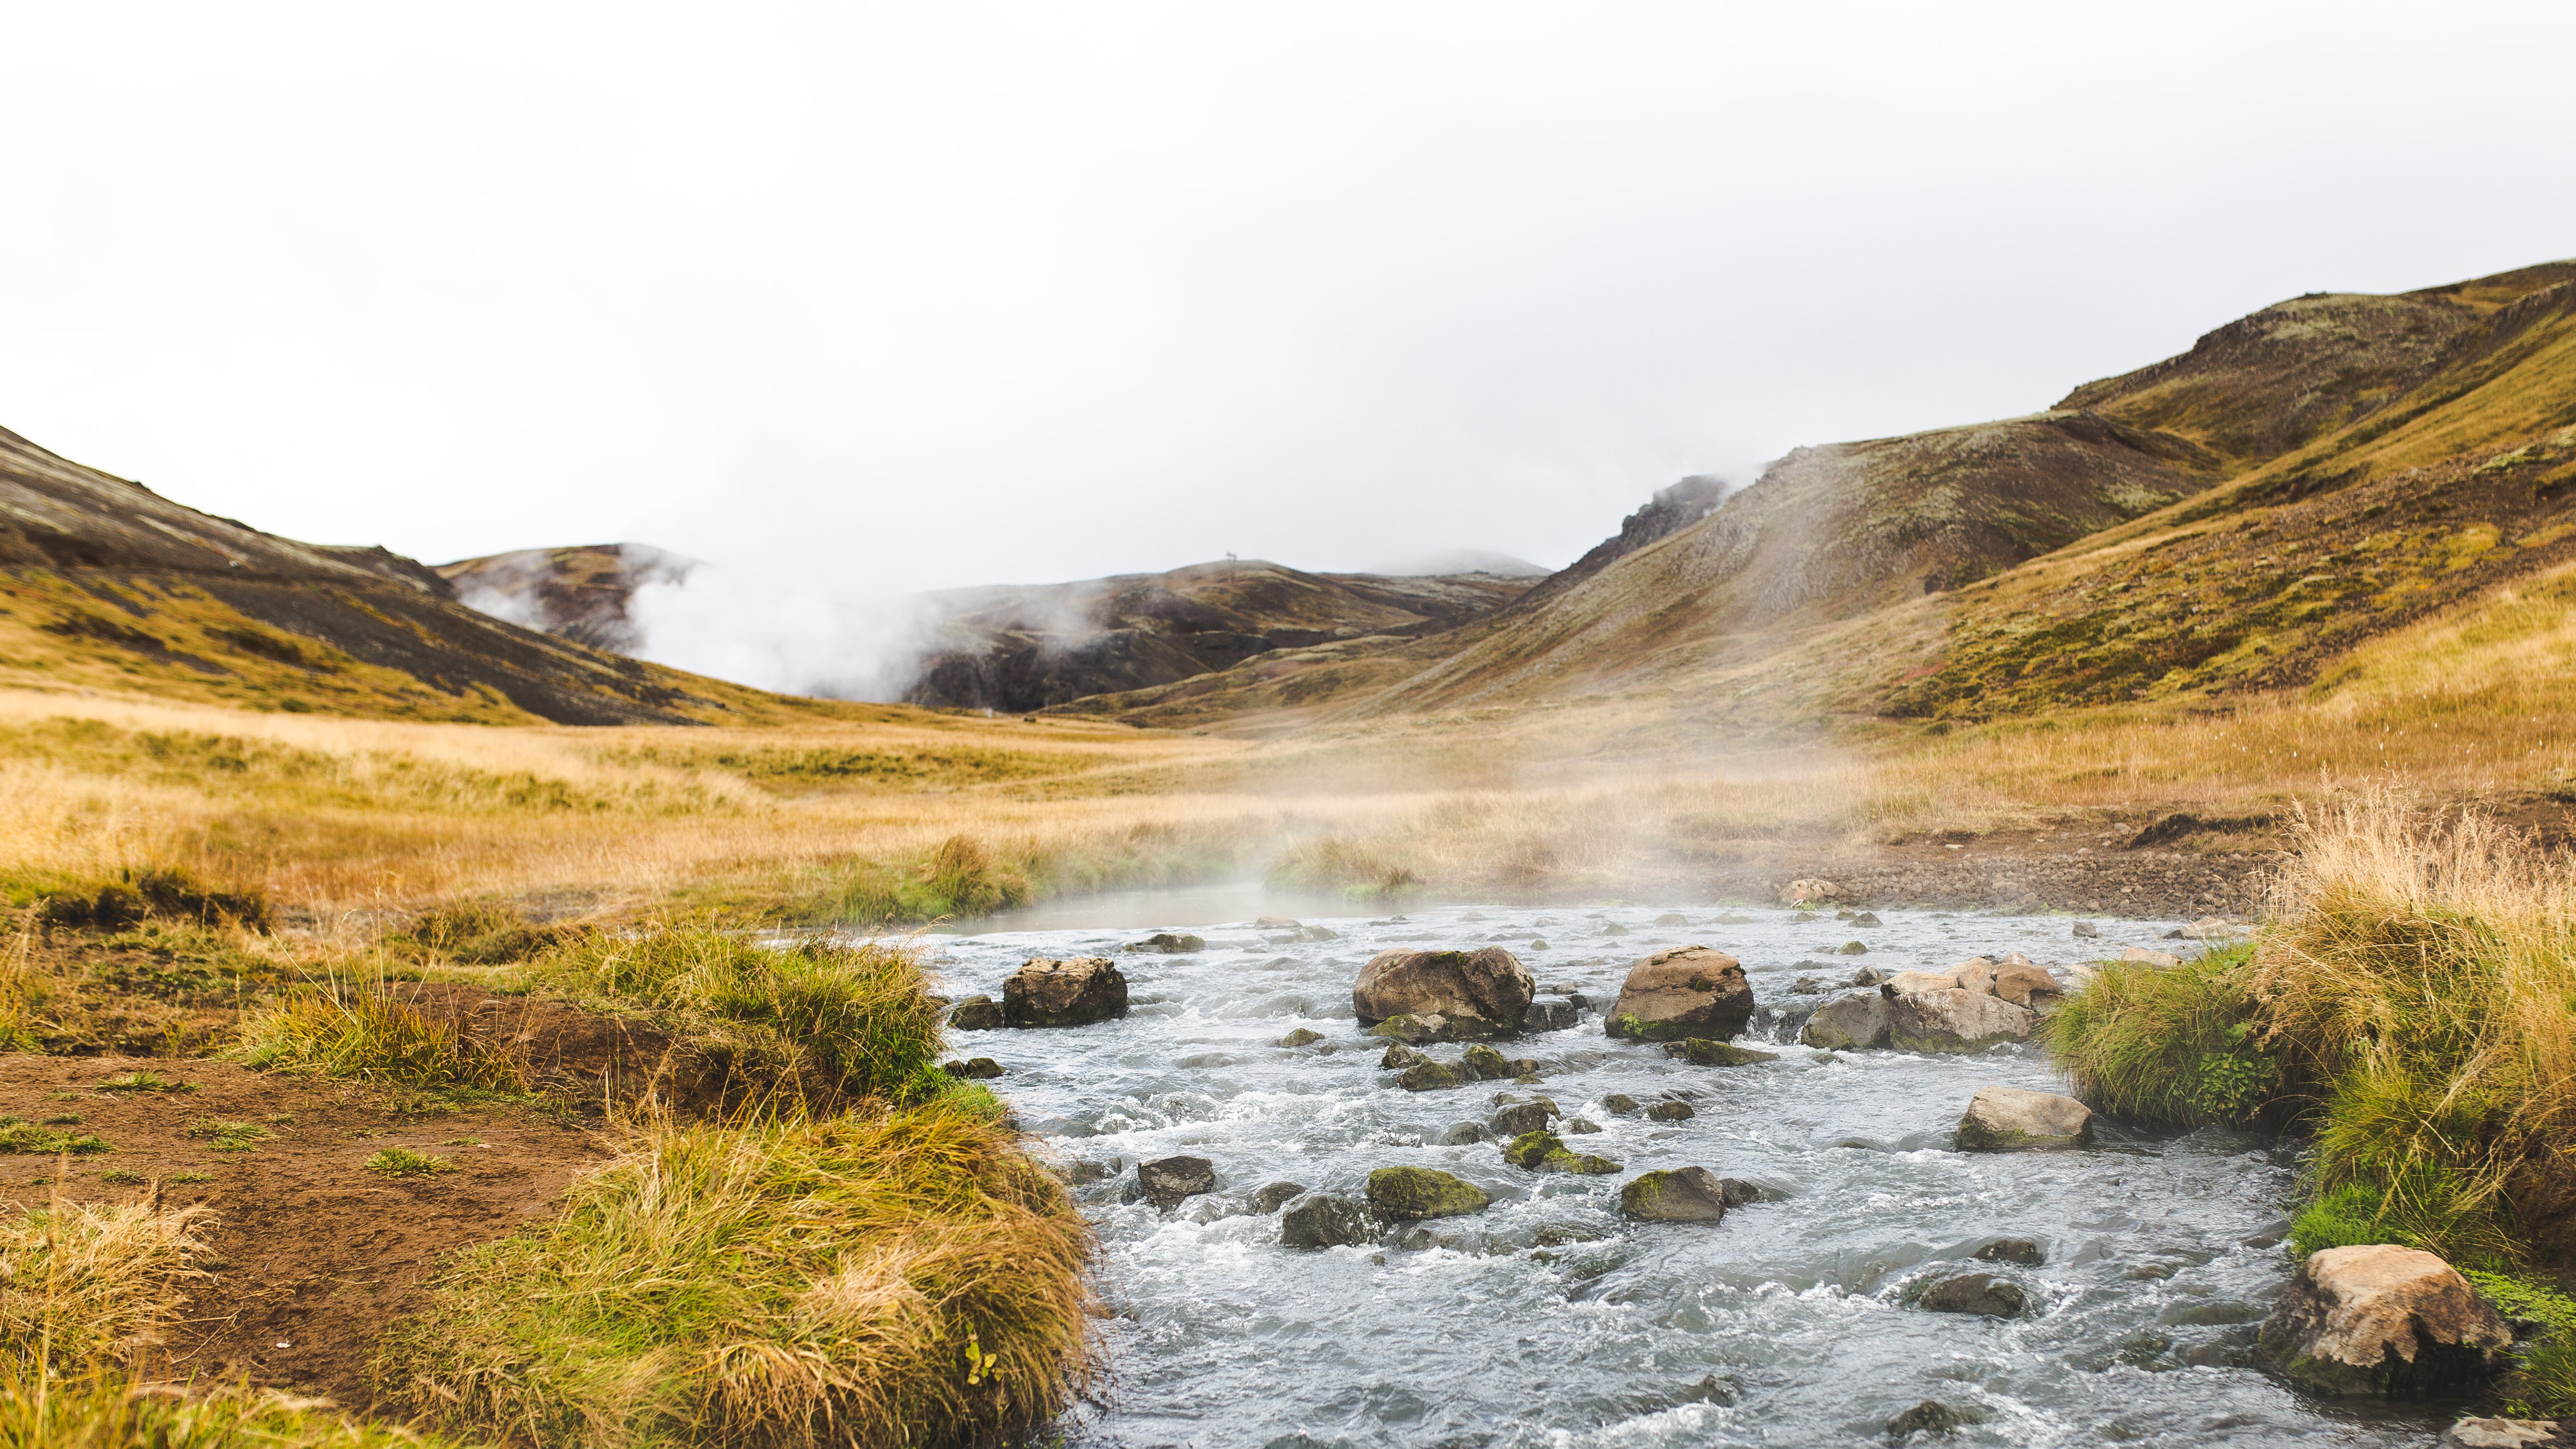
landscape, coast, rock, wilderness, mountain, river, valley, stream, rapid, body of water, badlands, plateau, loch, wadi, landform, geographical feature, mountainous landforms